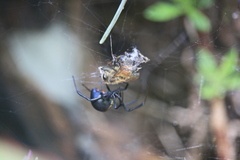
Species: Lactrodectus_hesperus